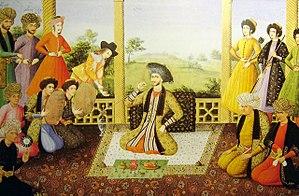
Les relations entre la Russie et l'Iran ont officiellement commencé sous le règne des souverains séfévides en 1592. La Perse ne constituait pas à cette époque un enjeu entre les différentes puissances coloniales, mais allait le devenir plus tard.
Safi II ou Soleiman Iᵉʳ, né en 1647 et mort le 29 juillet 1694 à Ispahan, est le huitième chah séfévide. Il régna sur l'Iran entre 1666 et 1694.